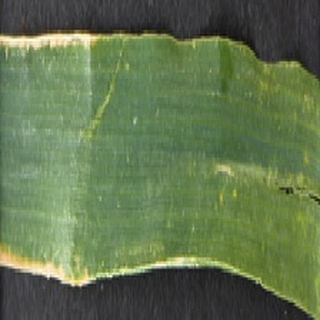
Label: wheat_yellow_rust